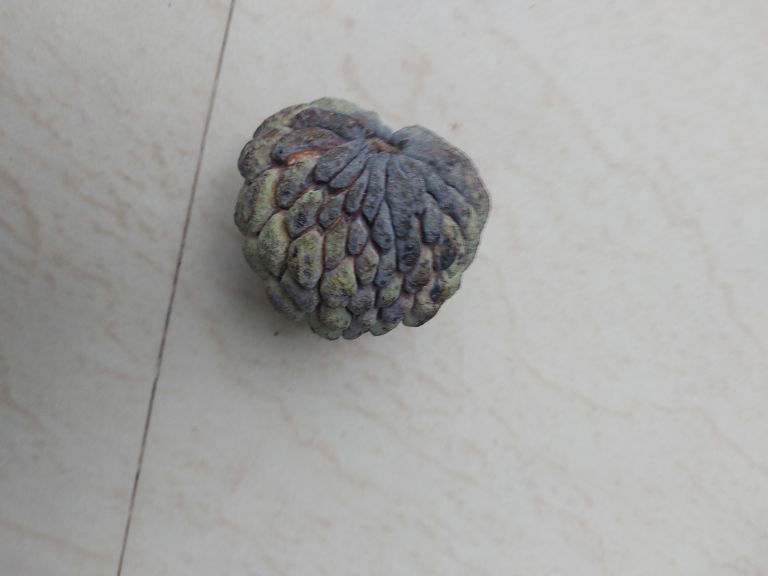
Disease label: Blank Canker